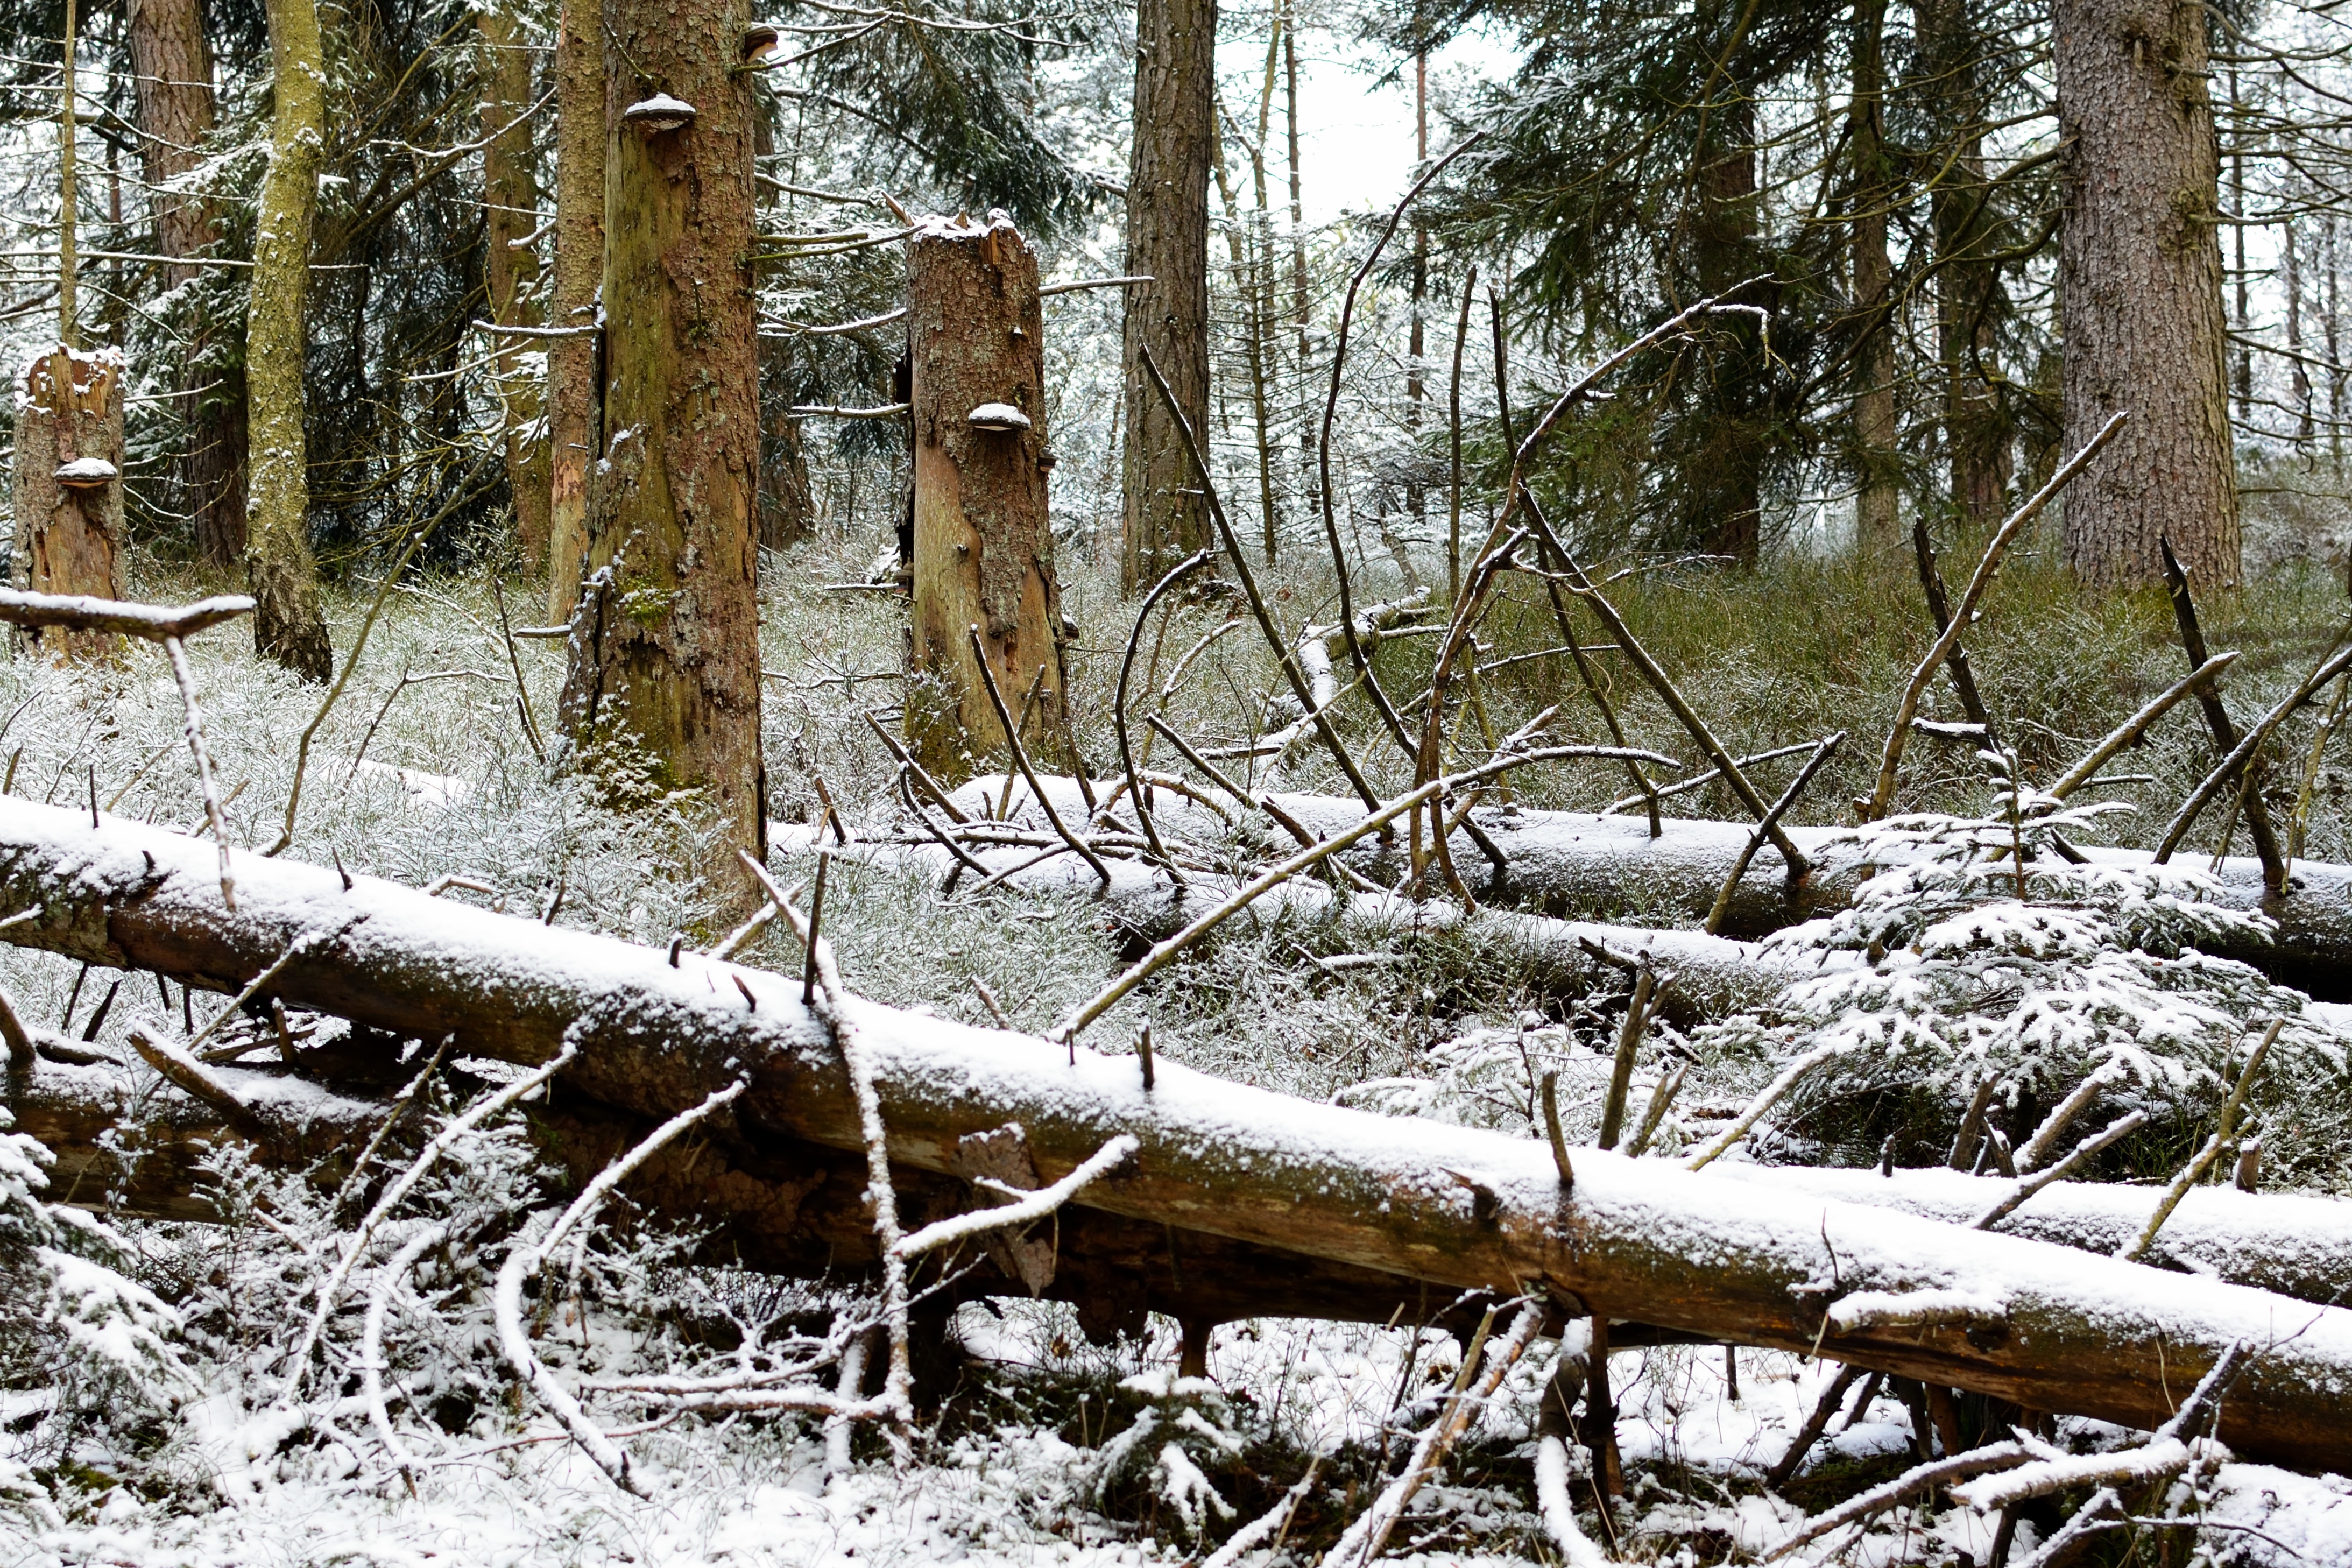
tree, nature, forest, branch, snow, winter, wood, wind, frost, old, environment, log, weather, season, forestry, like, course, woodland, pollution, traces, forward, nature conservation, environmental protection, sensitive, storm damage, canceled, ecological balance, woody plant, tree protection